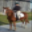
Label: horse